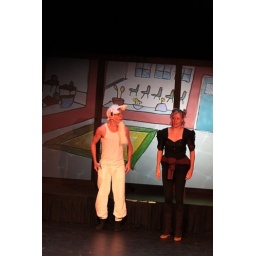
Mark Haayema en Dorien Haan in 'De vloek der Schrikking' Geschreven door Osman Can. Fotografie: Menno van der Meulen